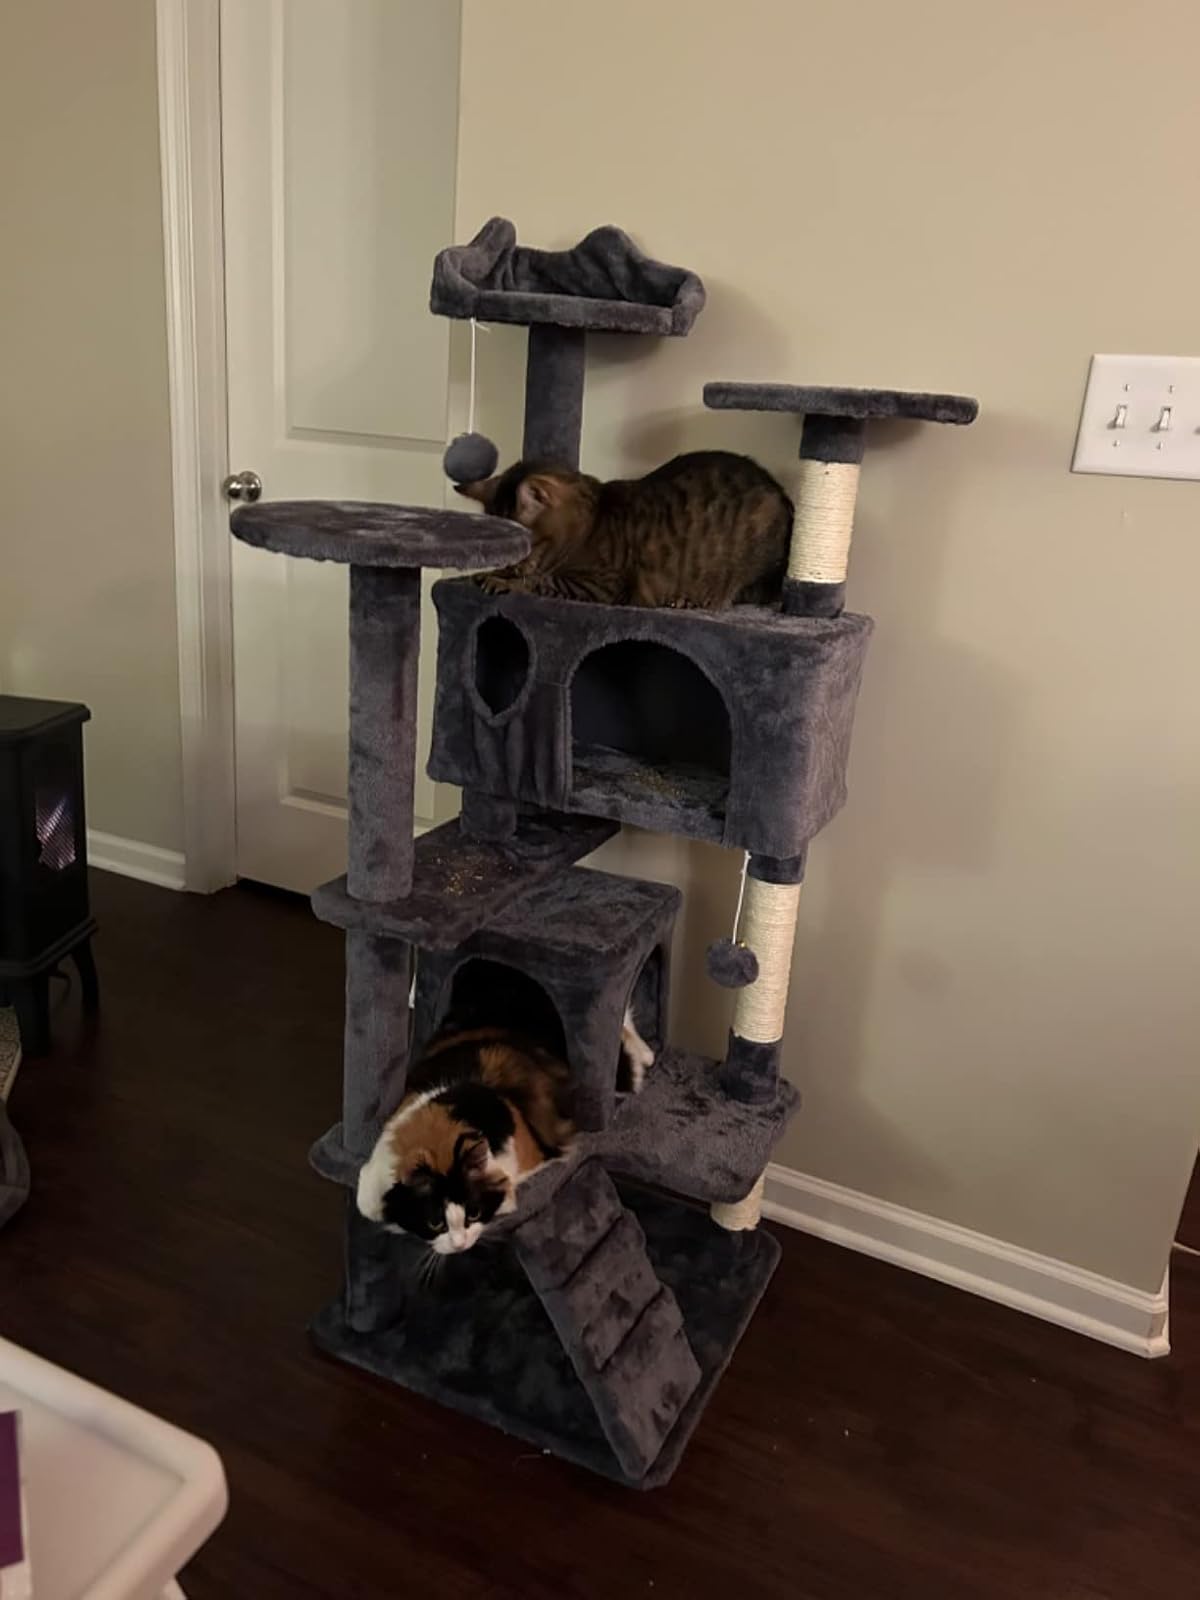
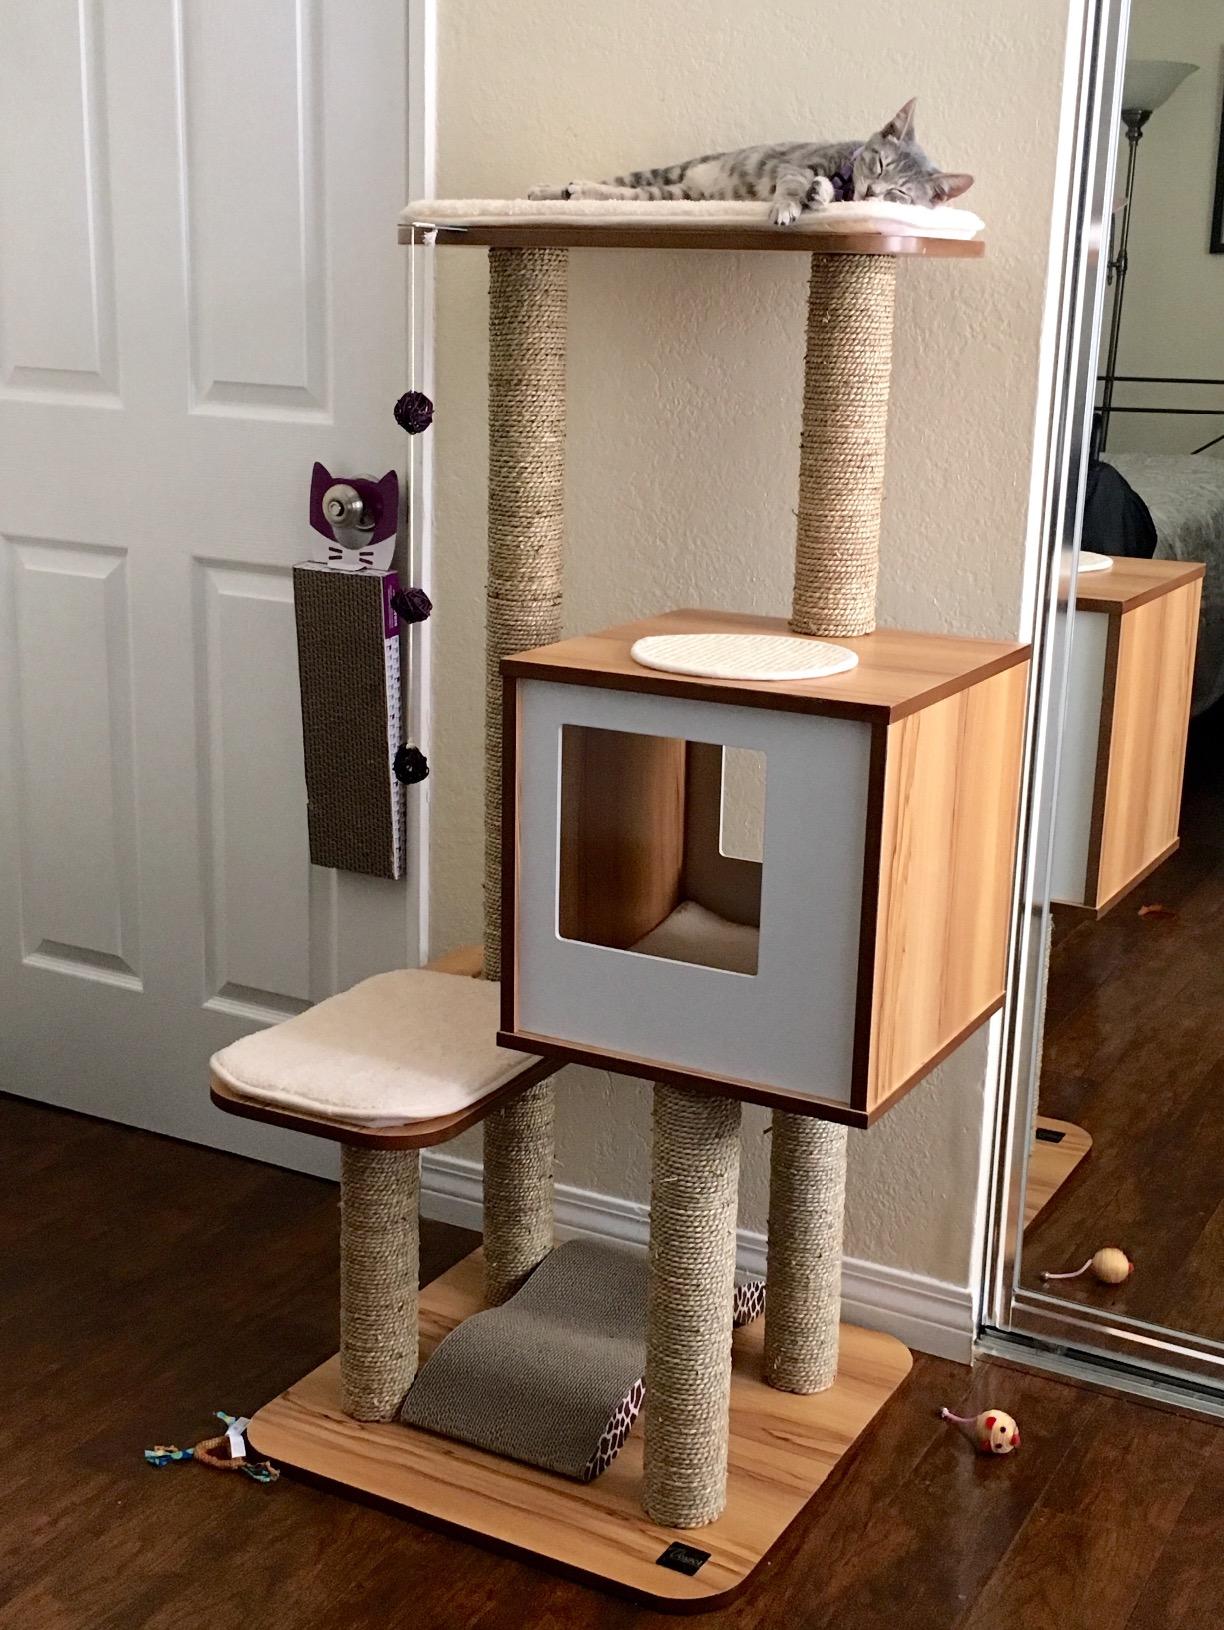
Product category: items_cat tree
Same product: no